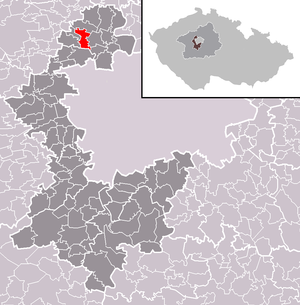
Lichoceves est une commune du district de Prague-Ouest, dans la région de Bohême-Centrale, en République tchèque. Sa population s'élevait à 402 habitants en 2020.